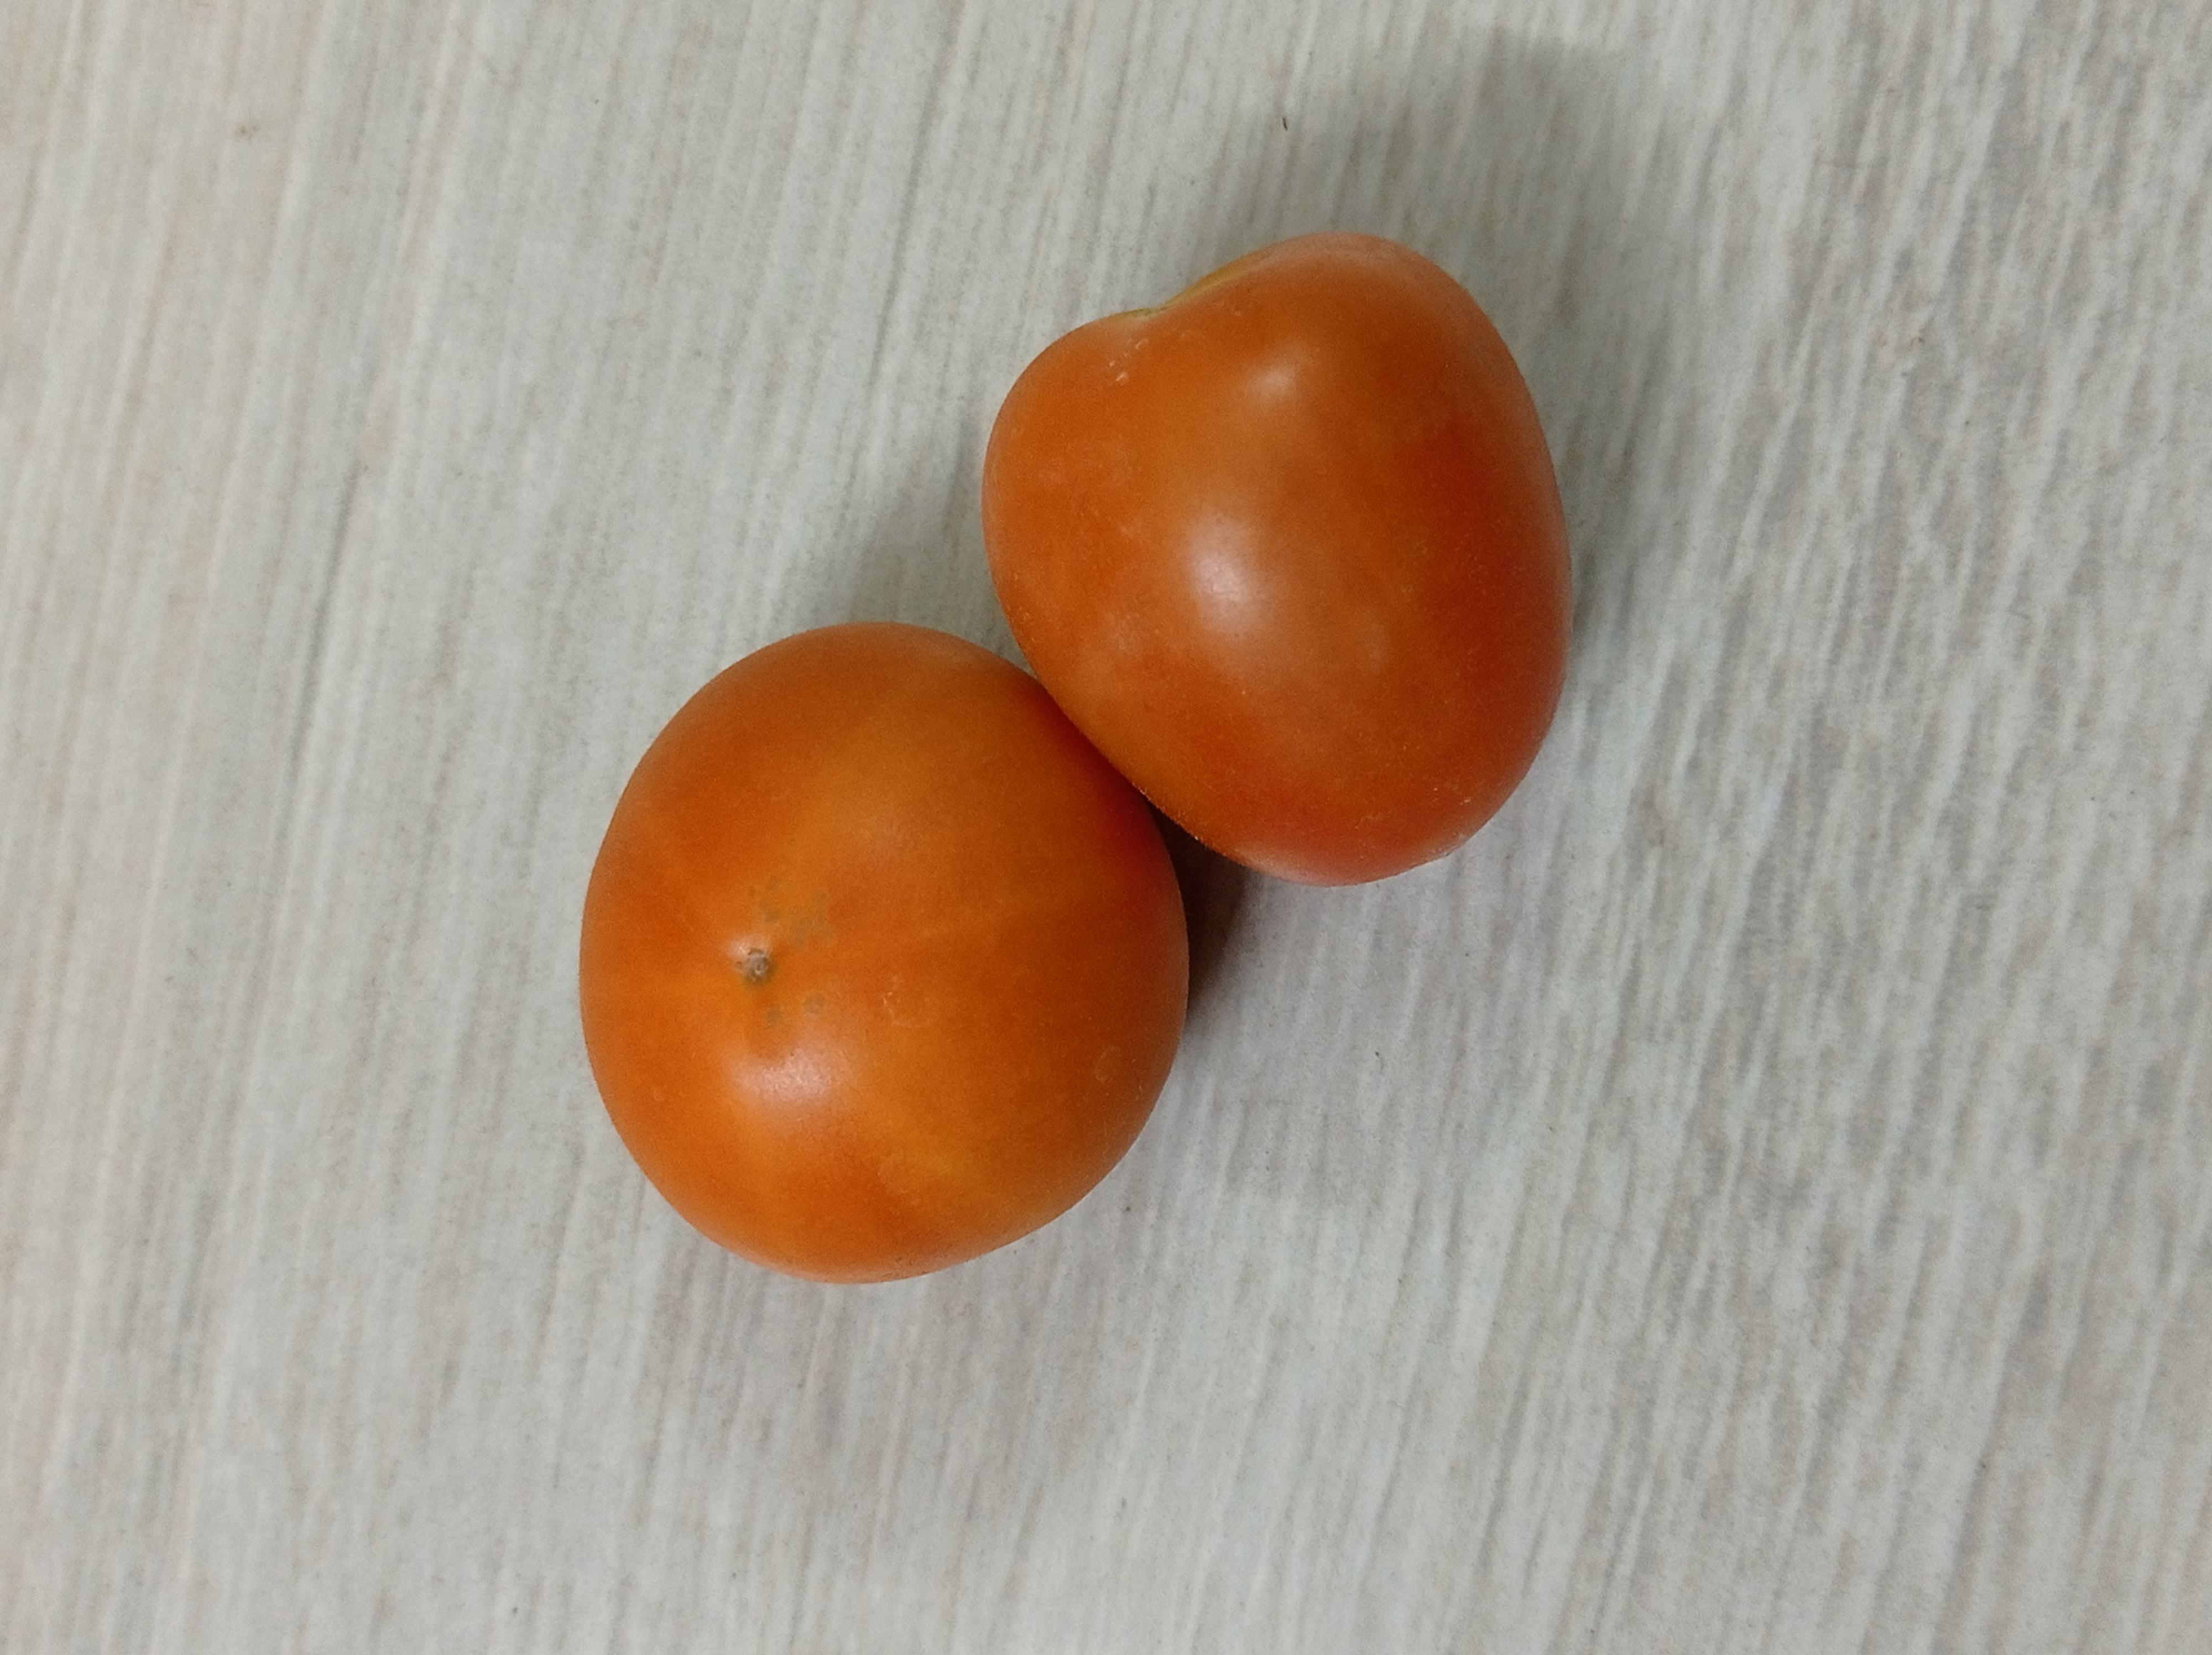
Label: Fresh